Mateo Chiarino

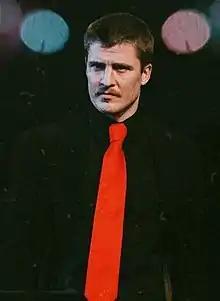
Chiarino in "Cuántos fantasmas en un beso"

Mateo Chiarino is a Uruguayan actor, writer, and director of film, stage, and television. He is currently based in Buenos Aires, Argentina.